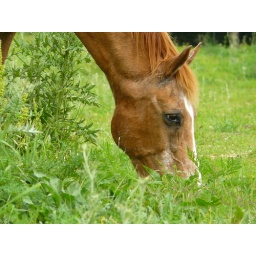
Brown horse with white blaze cropping grass in the meadow